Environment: real
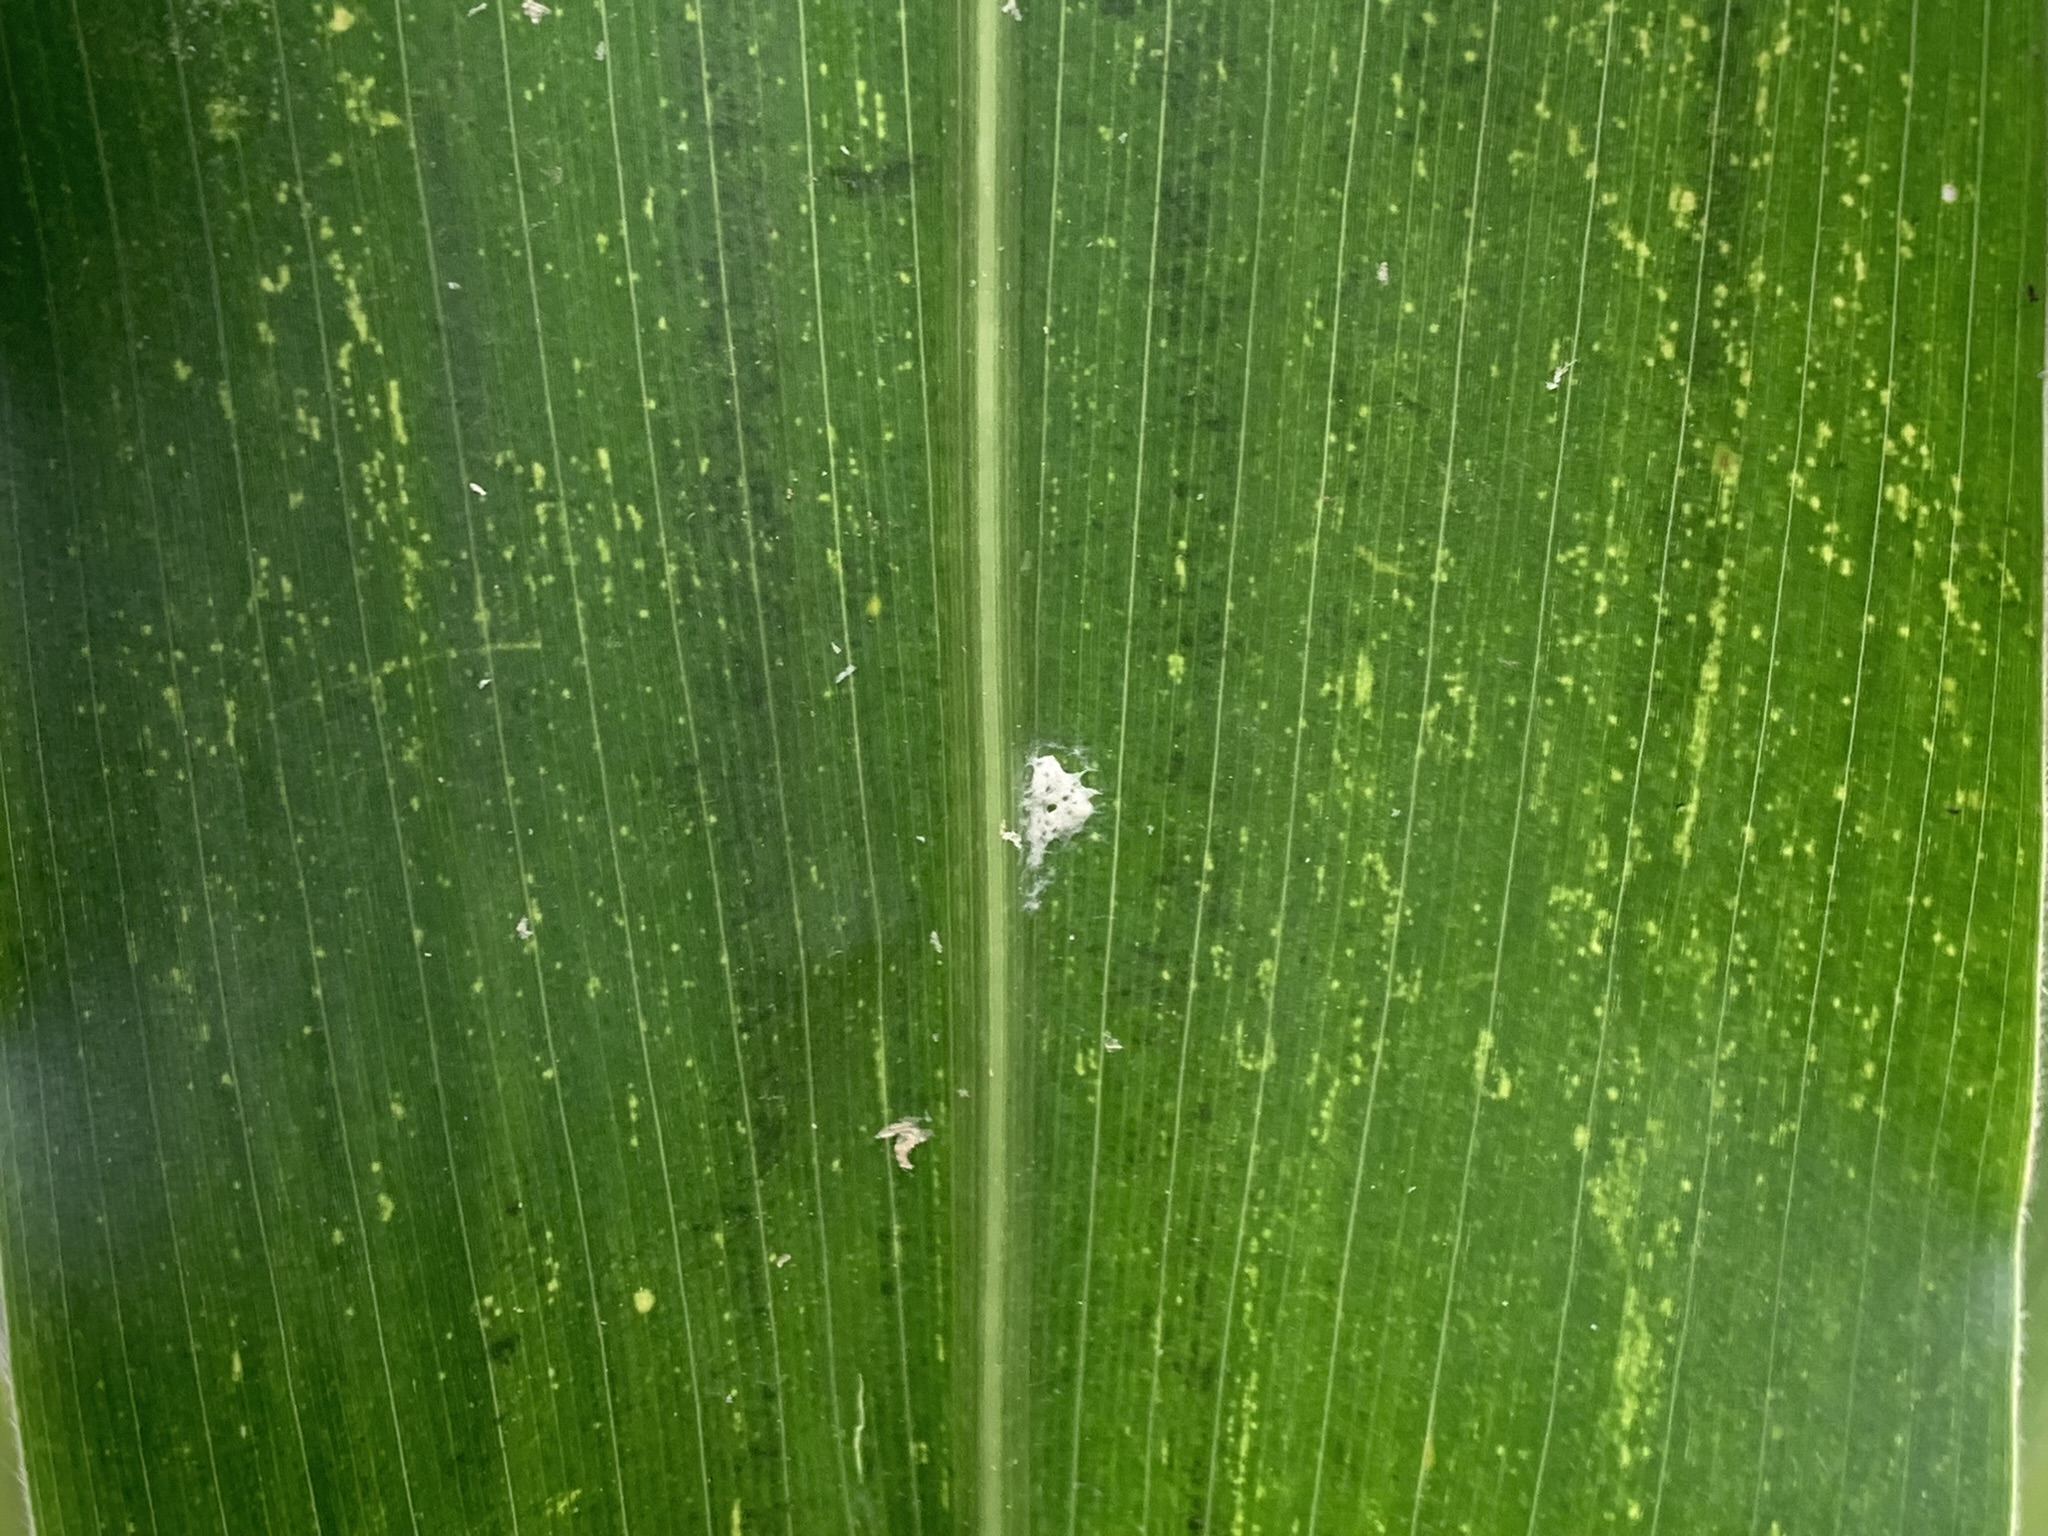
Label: lethal_necrosis